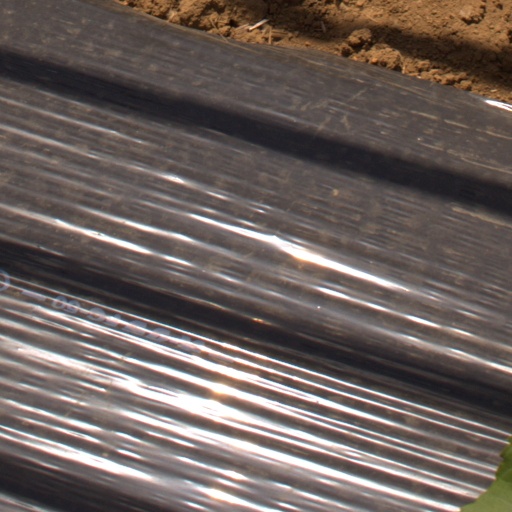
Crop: Jerusalem artichoke